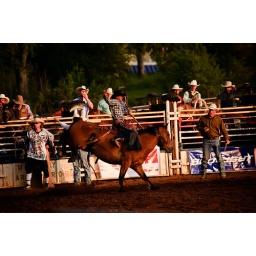
Penn Valley is a beautiful valley southwest of Grass Valley in the Eastern Sierras. It is the home of many fine horse ranches.